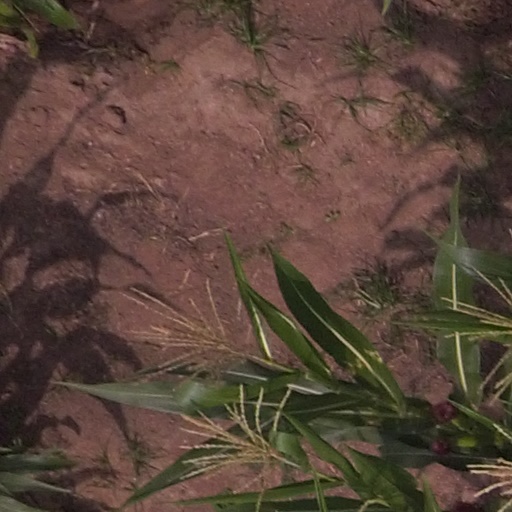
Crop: maize; corn